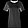
Label: T - shirt / top